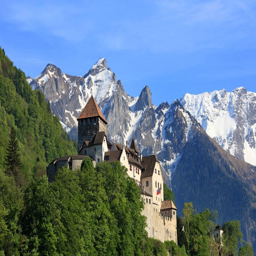
Vaduz Castle